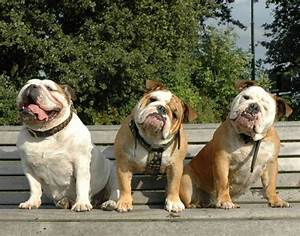
Label: dog